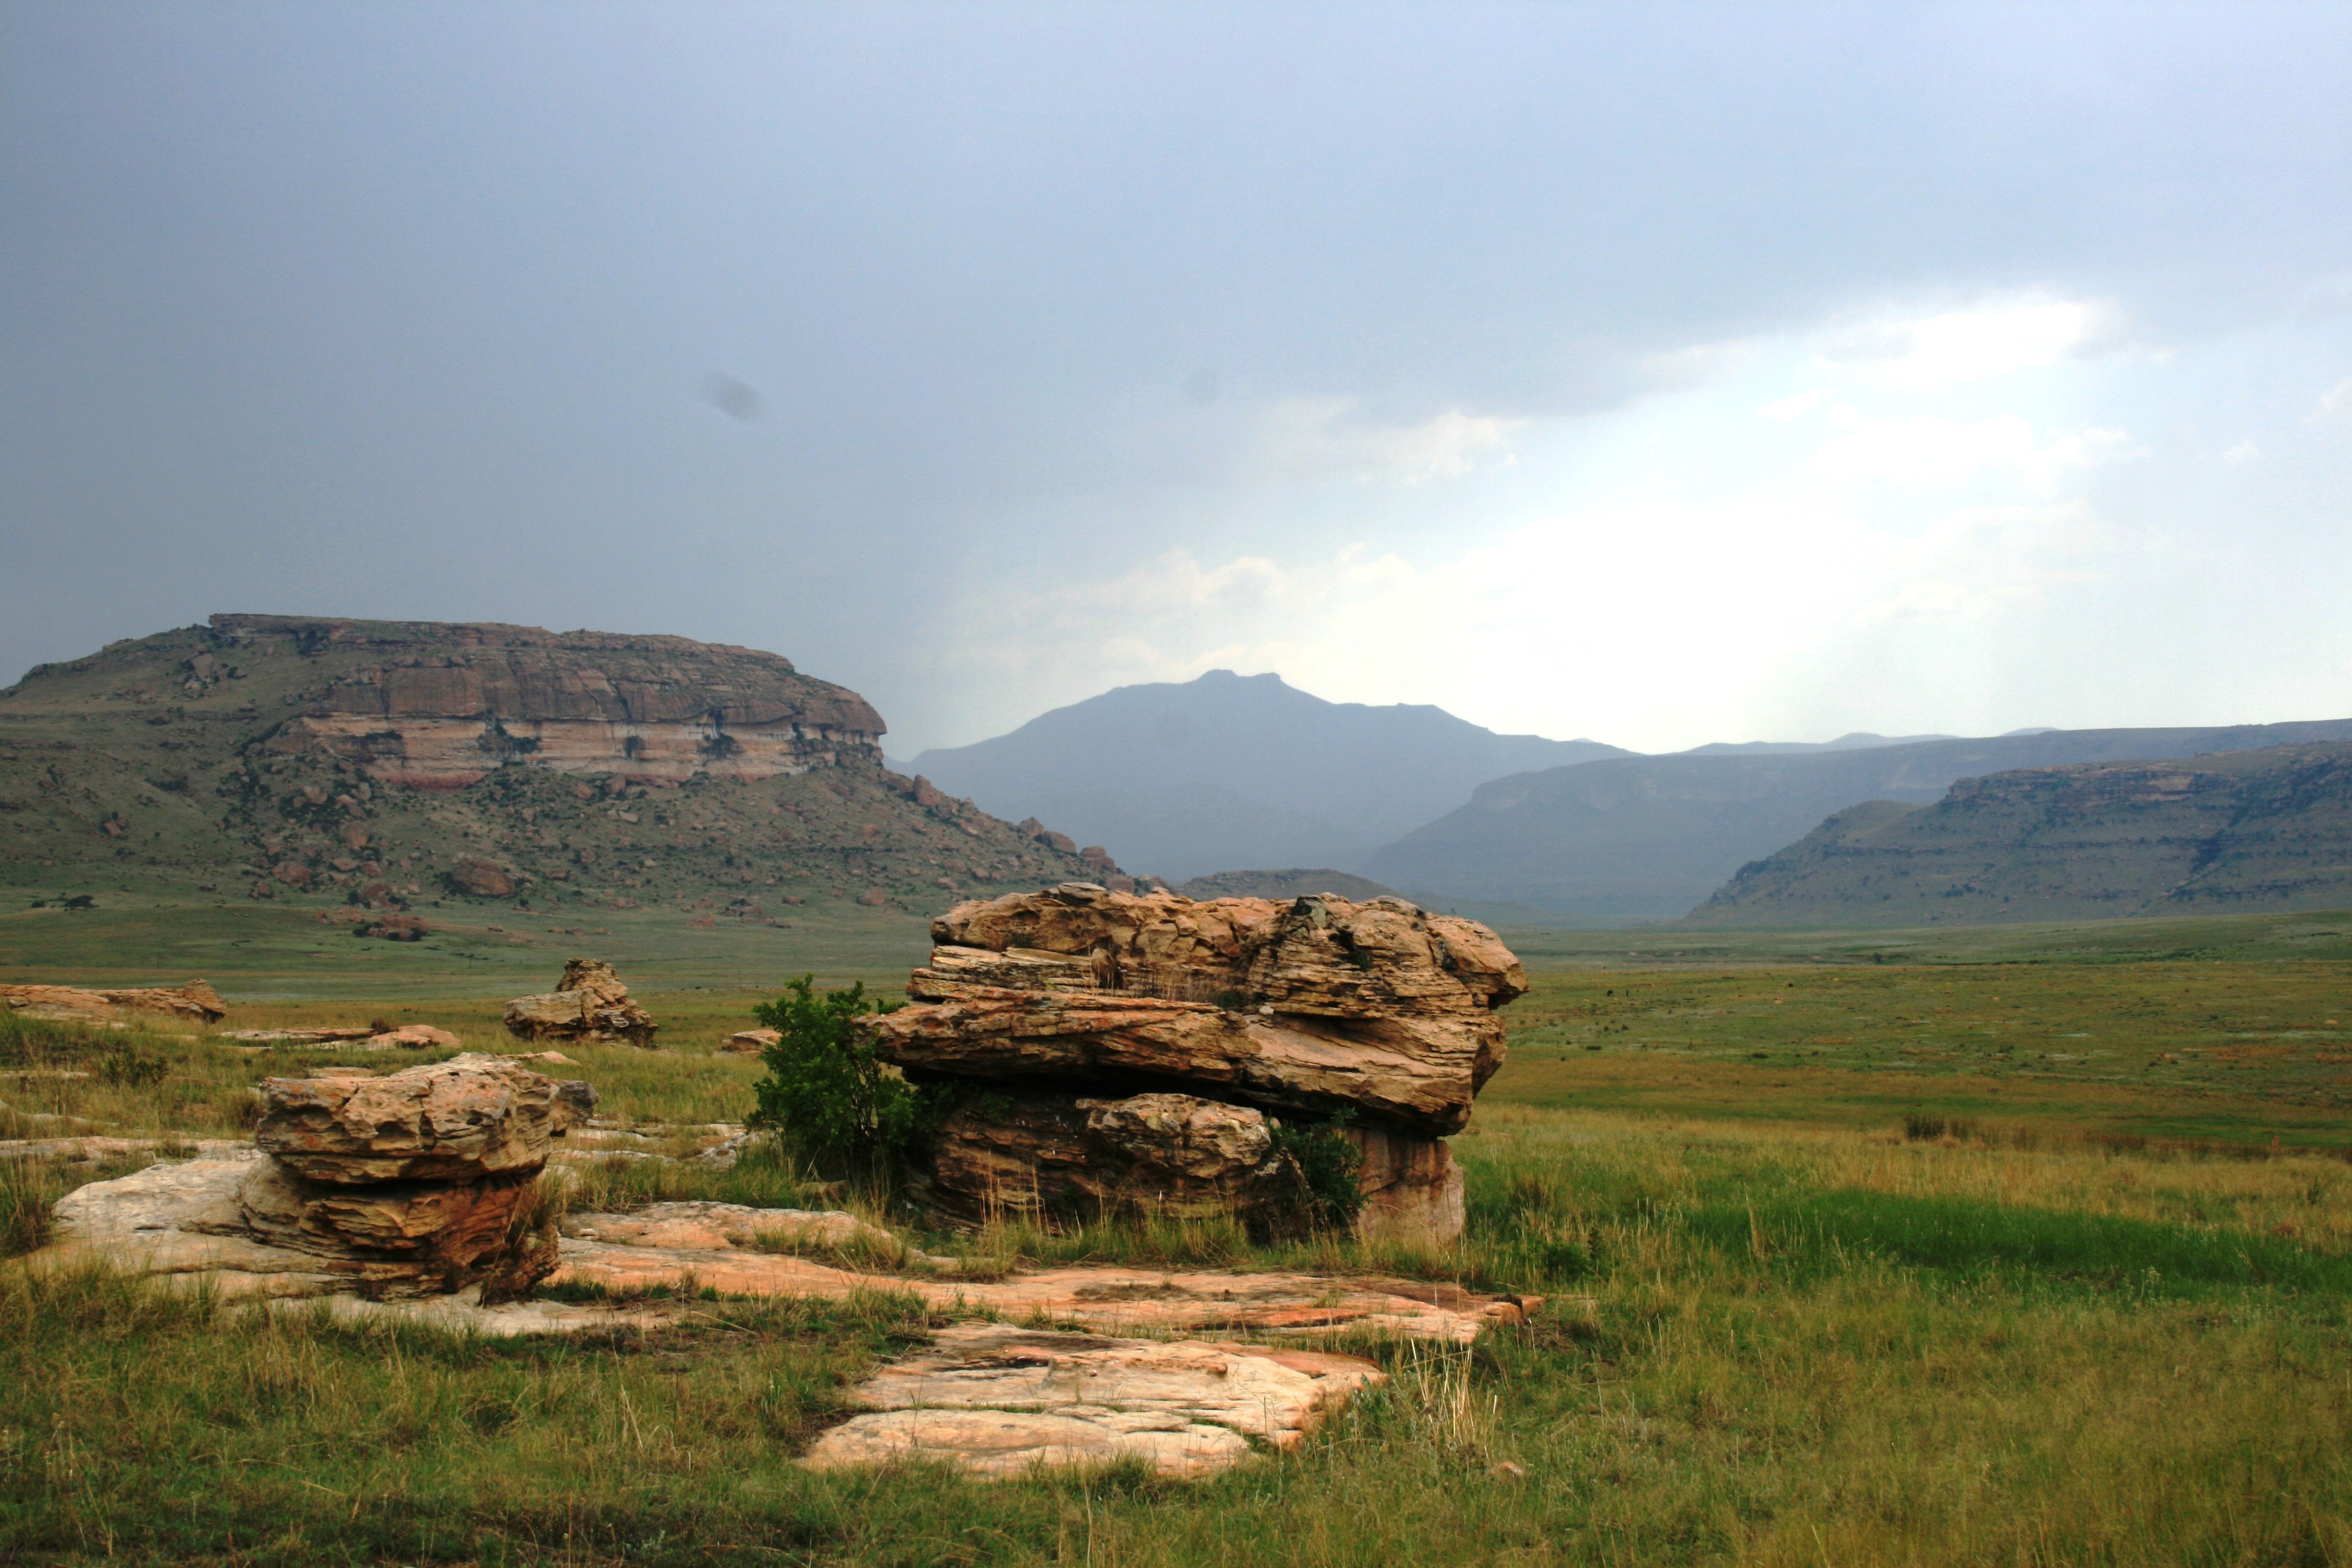
landscape, rock, wilderness, mountain, sky, hill, valley, cliff, terrain, plain, clouds, geology, badlands, plateau, fell, ecosystem, green grass, rural area, natural environment, geographical feature, mountainous landforms, green veld, large rock, earthy colors, plate rocks, eminent storm, faroff mountains